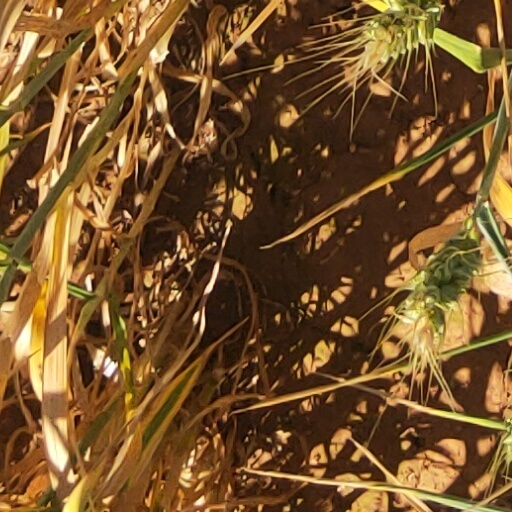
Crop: wheat